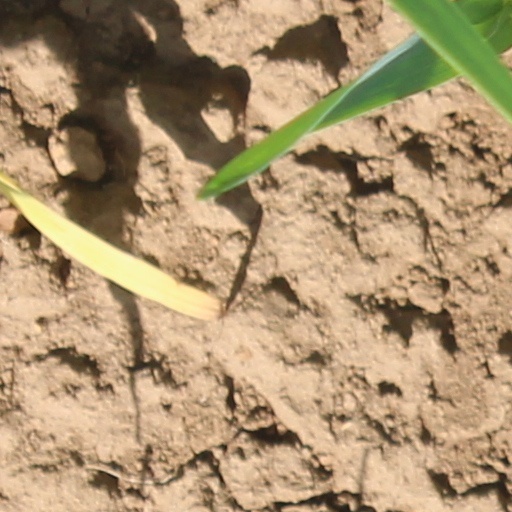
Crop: wheat